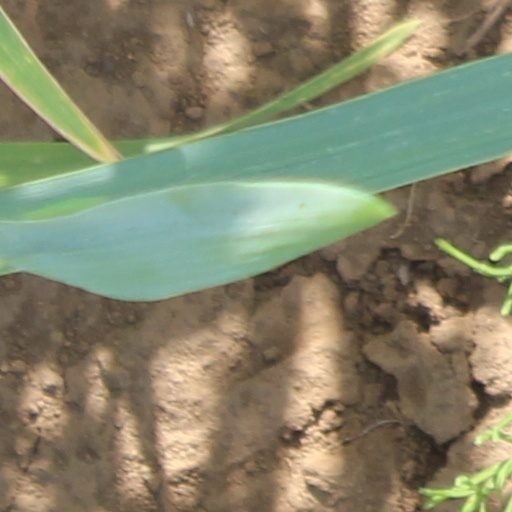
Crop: wheat